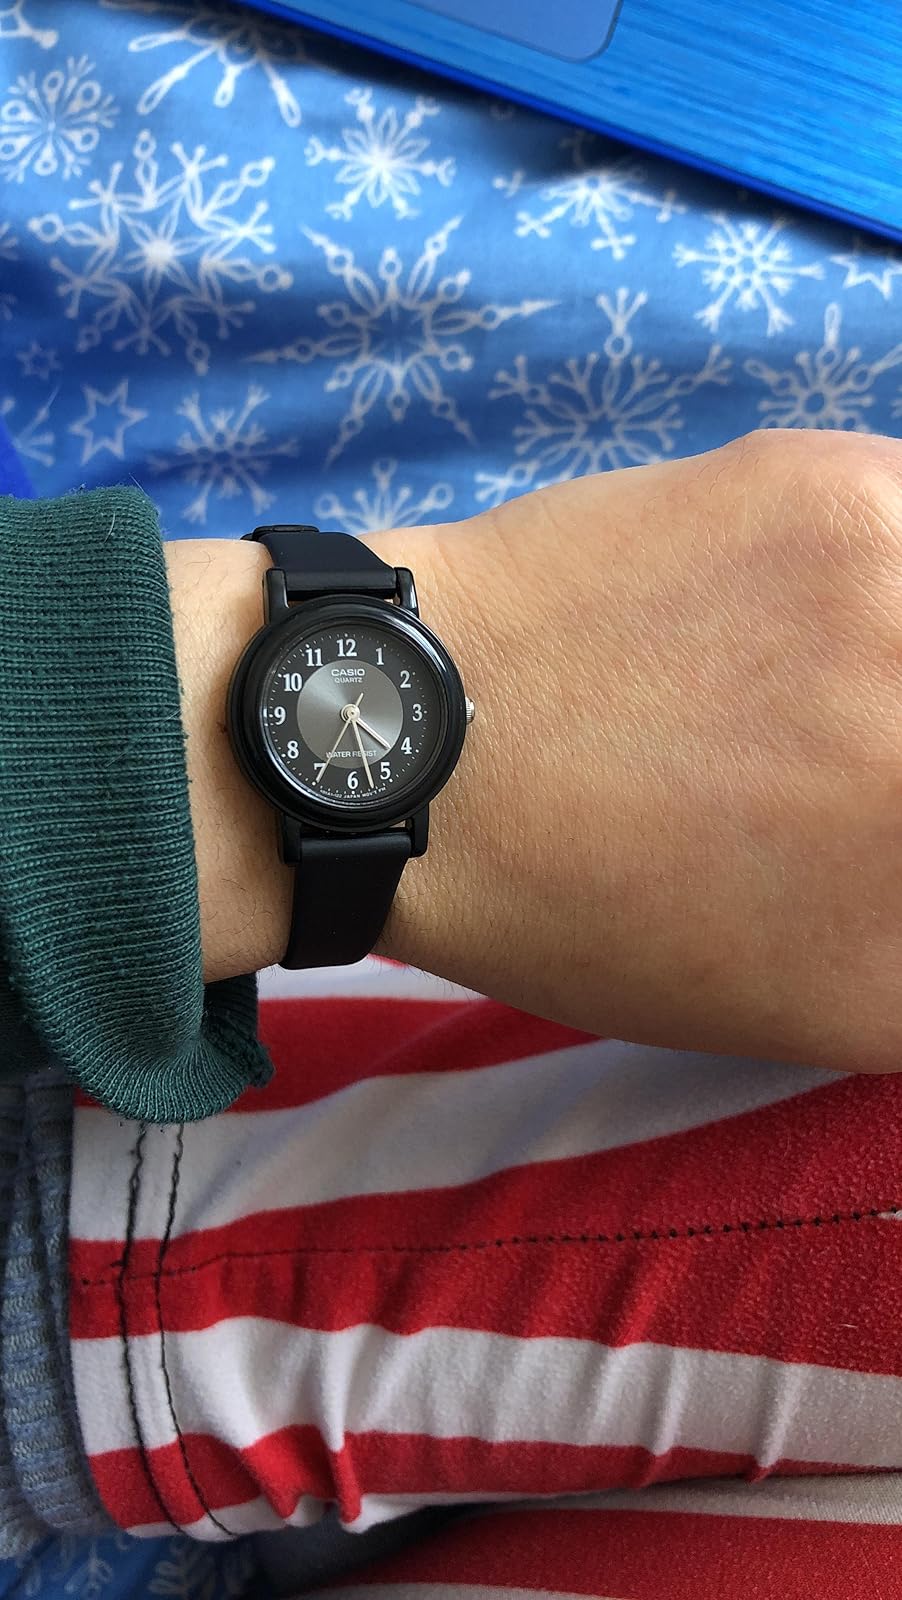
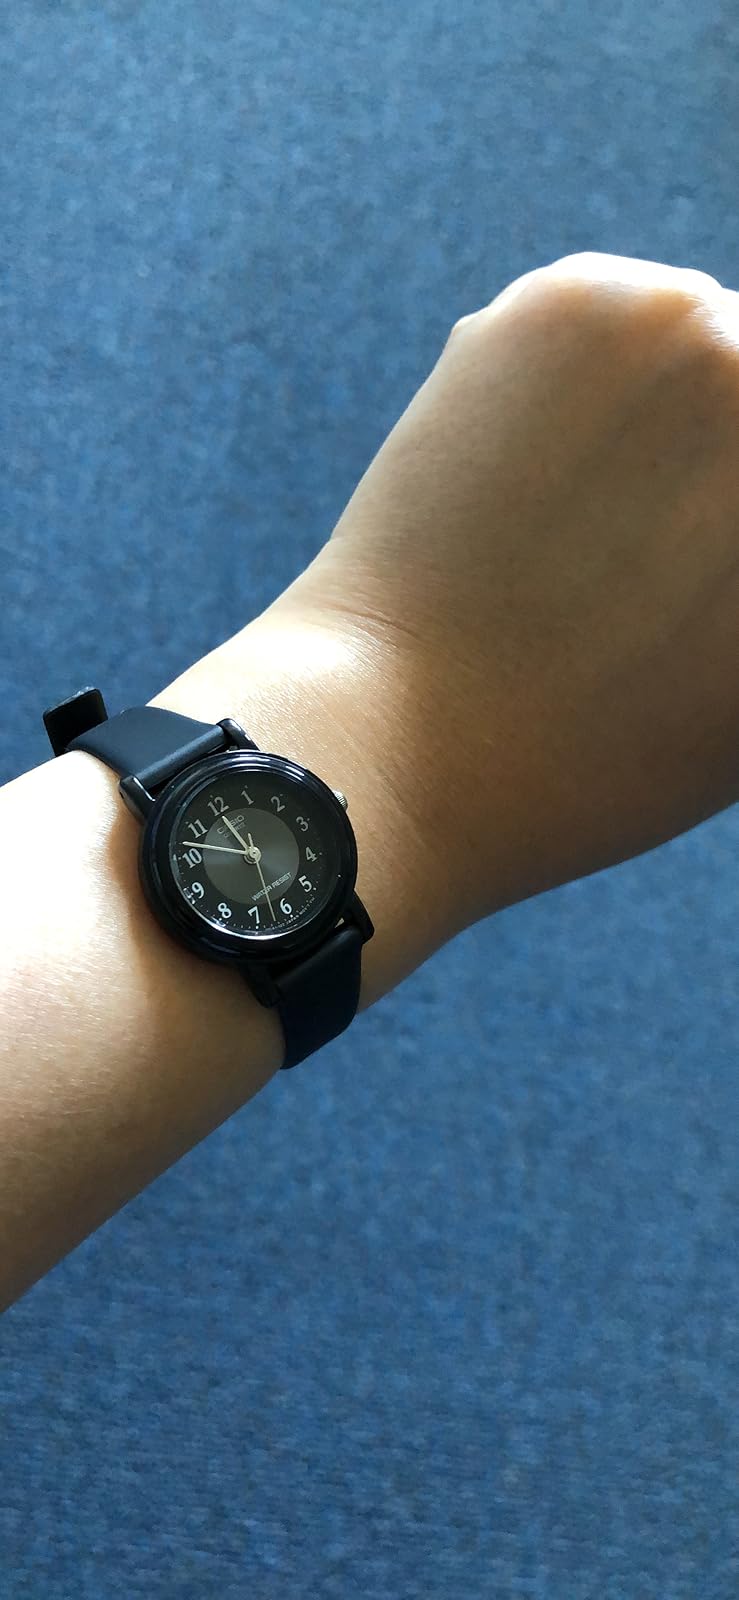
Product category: accessories_watch
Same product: yes